United States men's national basketball team

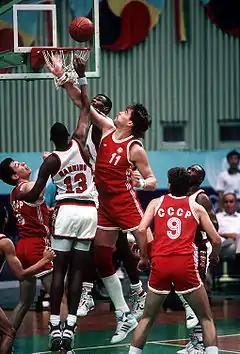
Danny Manning and the Navy's David Robinson battle Arvydas Sabonis in the 1988 Olympic semi-finals

Michael Jordan, Patrick Ewing, and Chris Mullin, future members of the 1992 Dream Team, made their Olympic debuts in 1984. Jordan led the team with 17.1 points per game, and Bob Knight coached the team to an 8–0 record and another Olympic gold.